John Paul Cooper

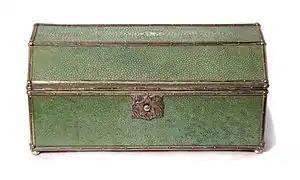
A shagreen and cedarwood box by John Paul Cooper

John Paul Cooper (3 October 1869 – 3 May 1933) was a British architect and a leading craftsman in the Arts and Crafts Movement, specialising in metalwork and jewellery. He is particularly noted for the use of materials such as shagreen and ostrich egg in combination with precious metals and gemstones.